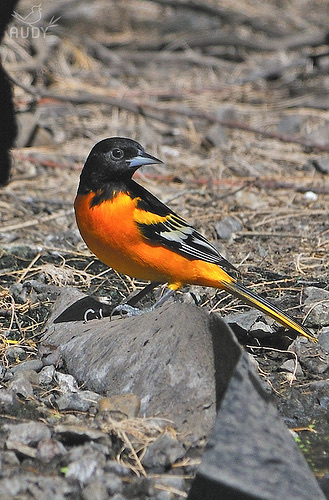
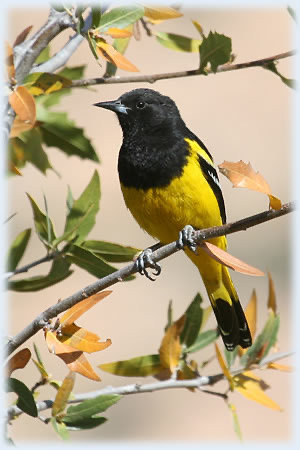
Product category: misc
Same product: yes